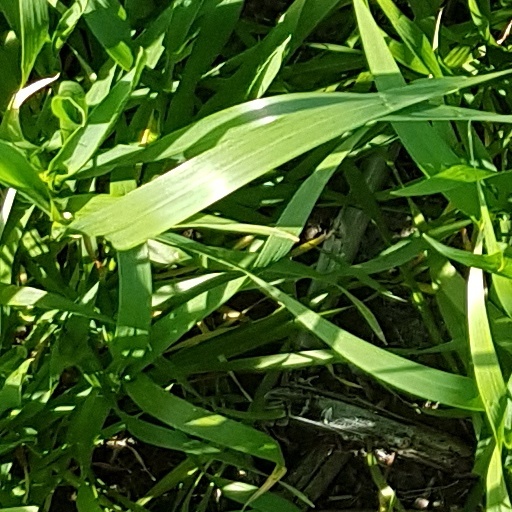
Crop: wheat